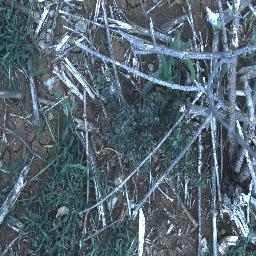
Label: negative